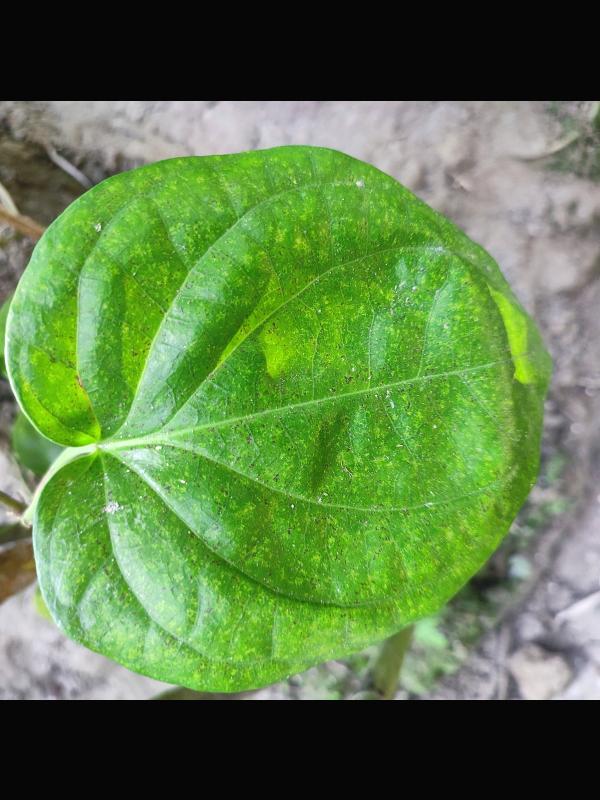
Label: Healthy_Leaf